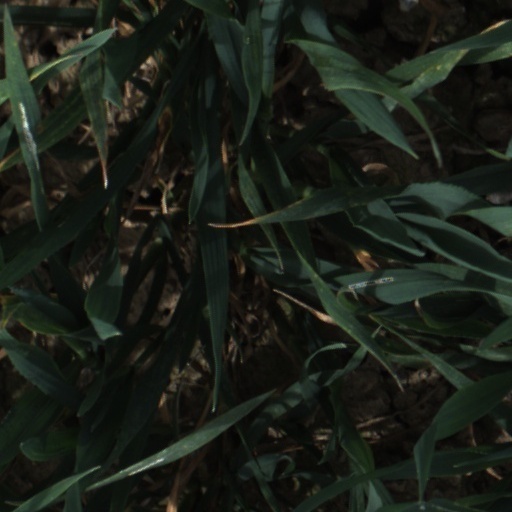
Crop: wheat